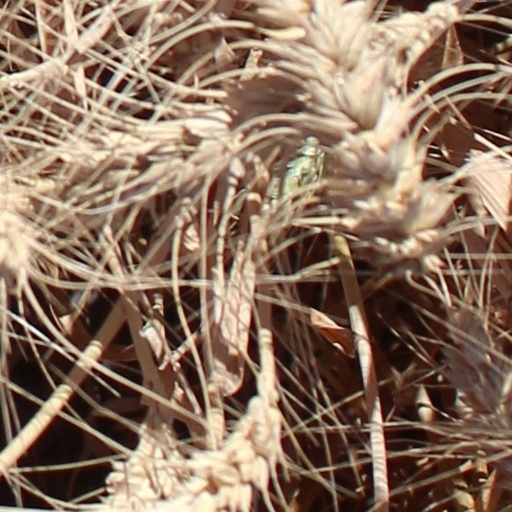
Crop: wheat